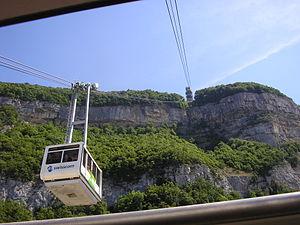
Téléphérique du Salève, croisement des cabines à mi-chemin.
Le Salève est une montagne des Préalpes située dans le département de la Haute-Savoie. On l'appelle aussi le « balcon de Genève ».
La liste des édifices labellisés « Patrimoine du xxᵉ siècle » de la Haute-Savoie recense les édifices ayant reçu le label « Patrimoine du xxᵉ siècle » dans la Haute-Savoie en France. Au 27 mai 2013, ils sont au nombre de quarante-trois dans le département.